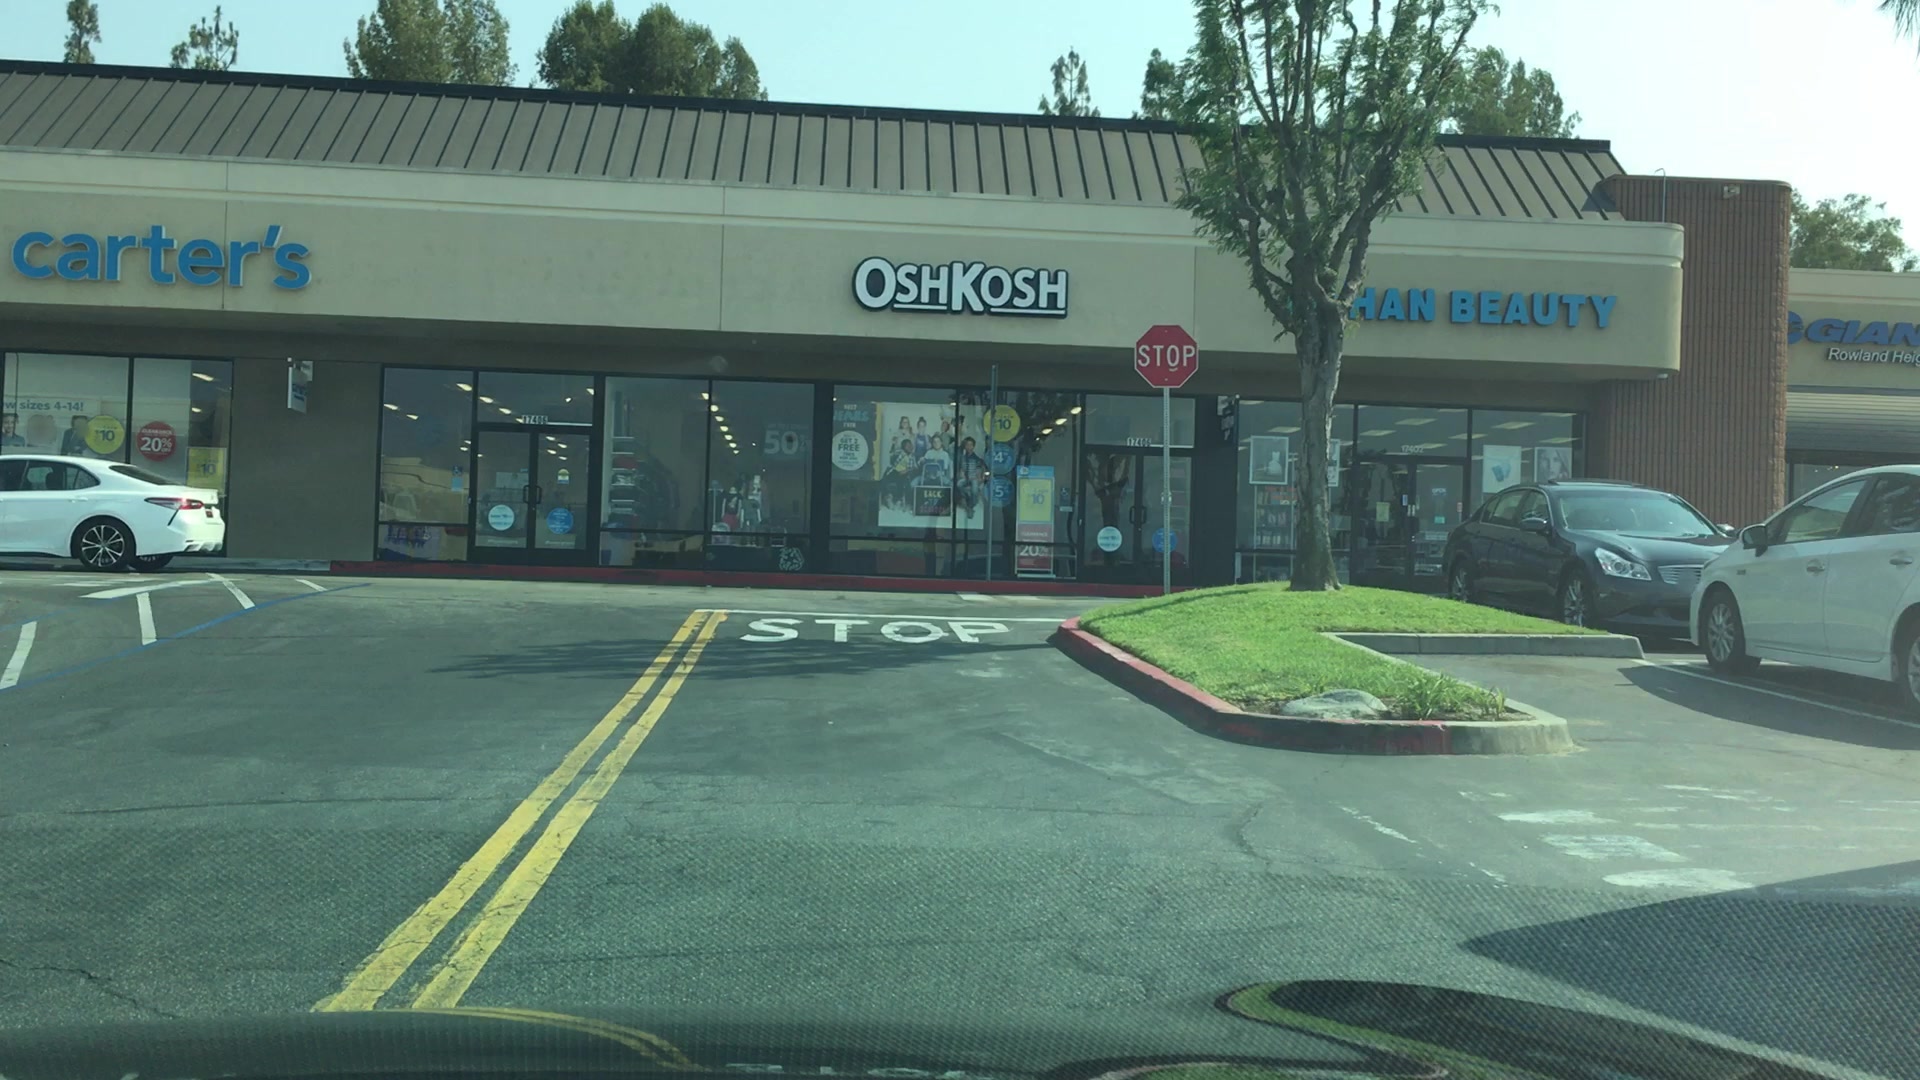
Feature: Storefront
State: California
Country: United States
Date: 2018-08-11T23:00:18.983000+00:00
Coordinates: 33.99, -117.927